Pacific Skyline Council

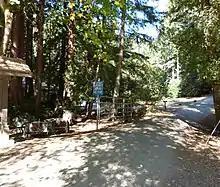
Boulder Creek Scout Reservation entrance

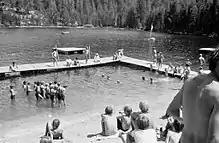
The swimming area at Camp Oljato, about 1973.

Ohlone Lodge #63 serves as the Order of the Arrow lodge for the Pacific Skyline Council. It was formed on January 1, 1995, with the merger of the Pomponio and Stanford-Oljato lodges. The lodge is named in honor of the Ohlone tribes of Native Americans. The lodge's totem is the California sea otter.